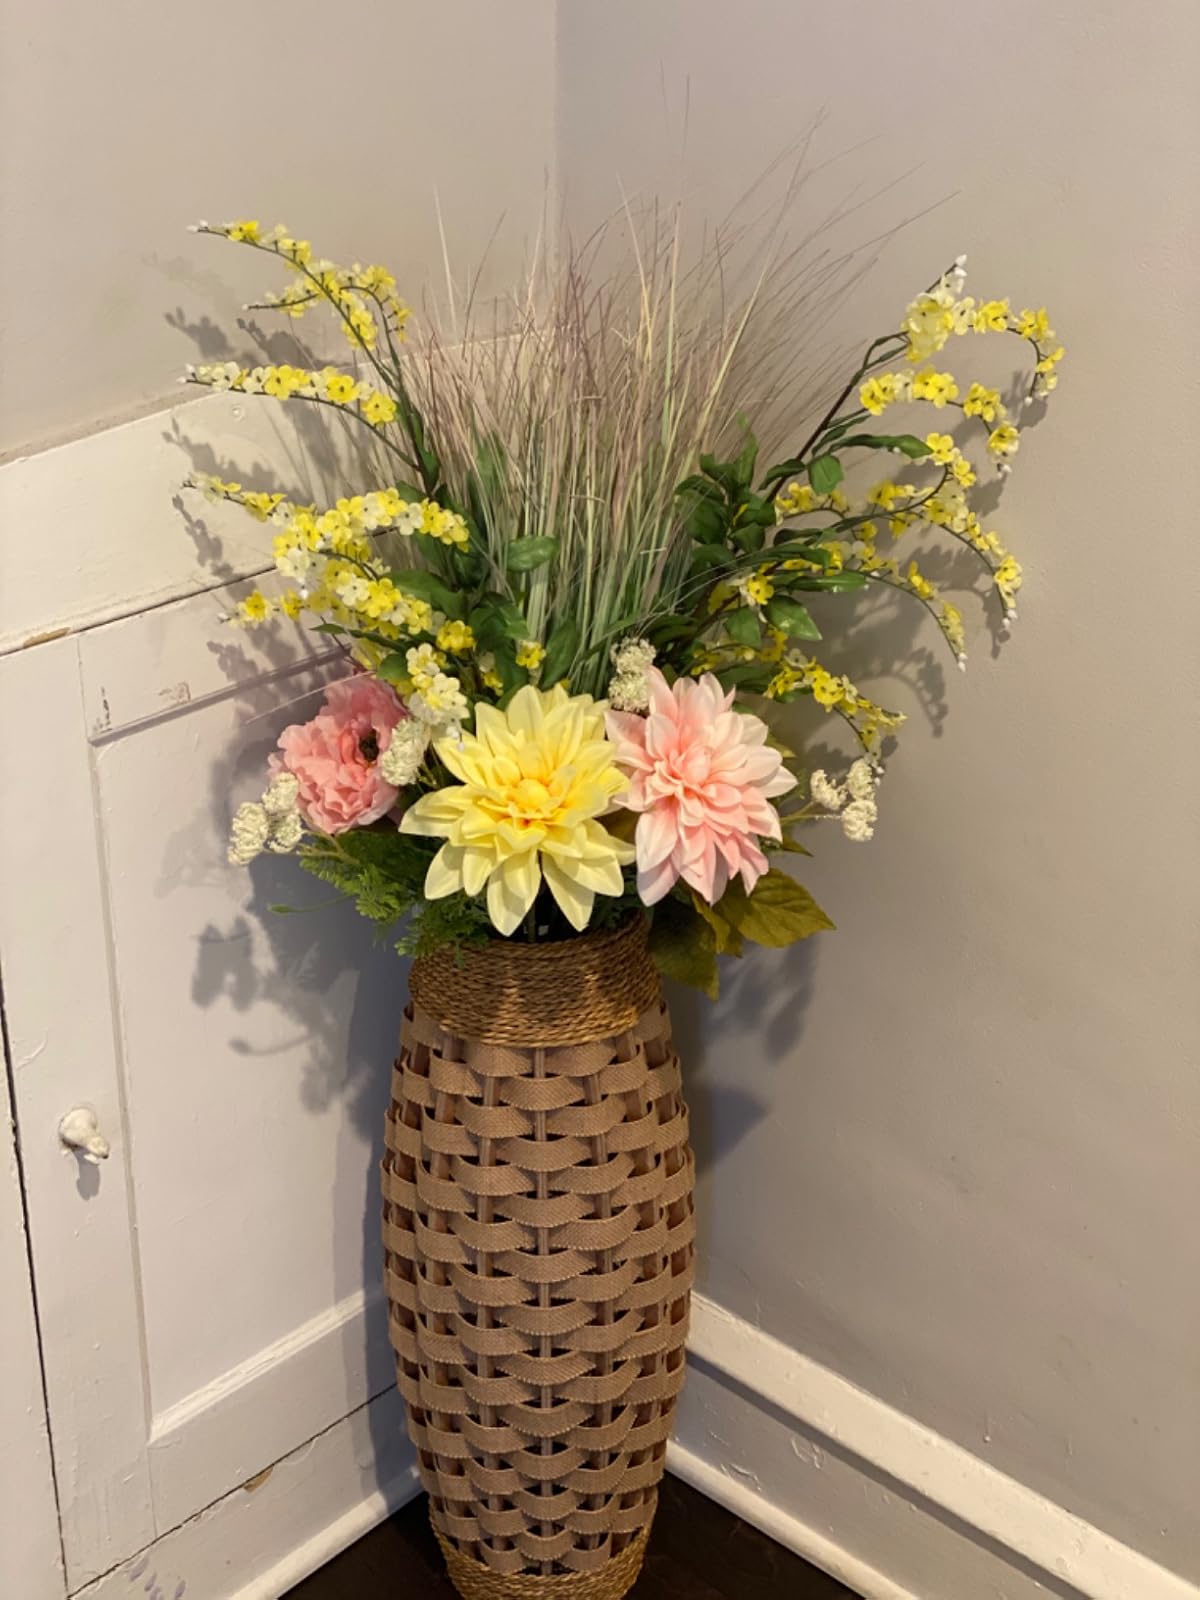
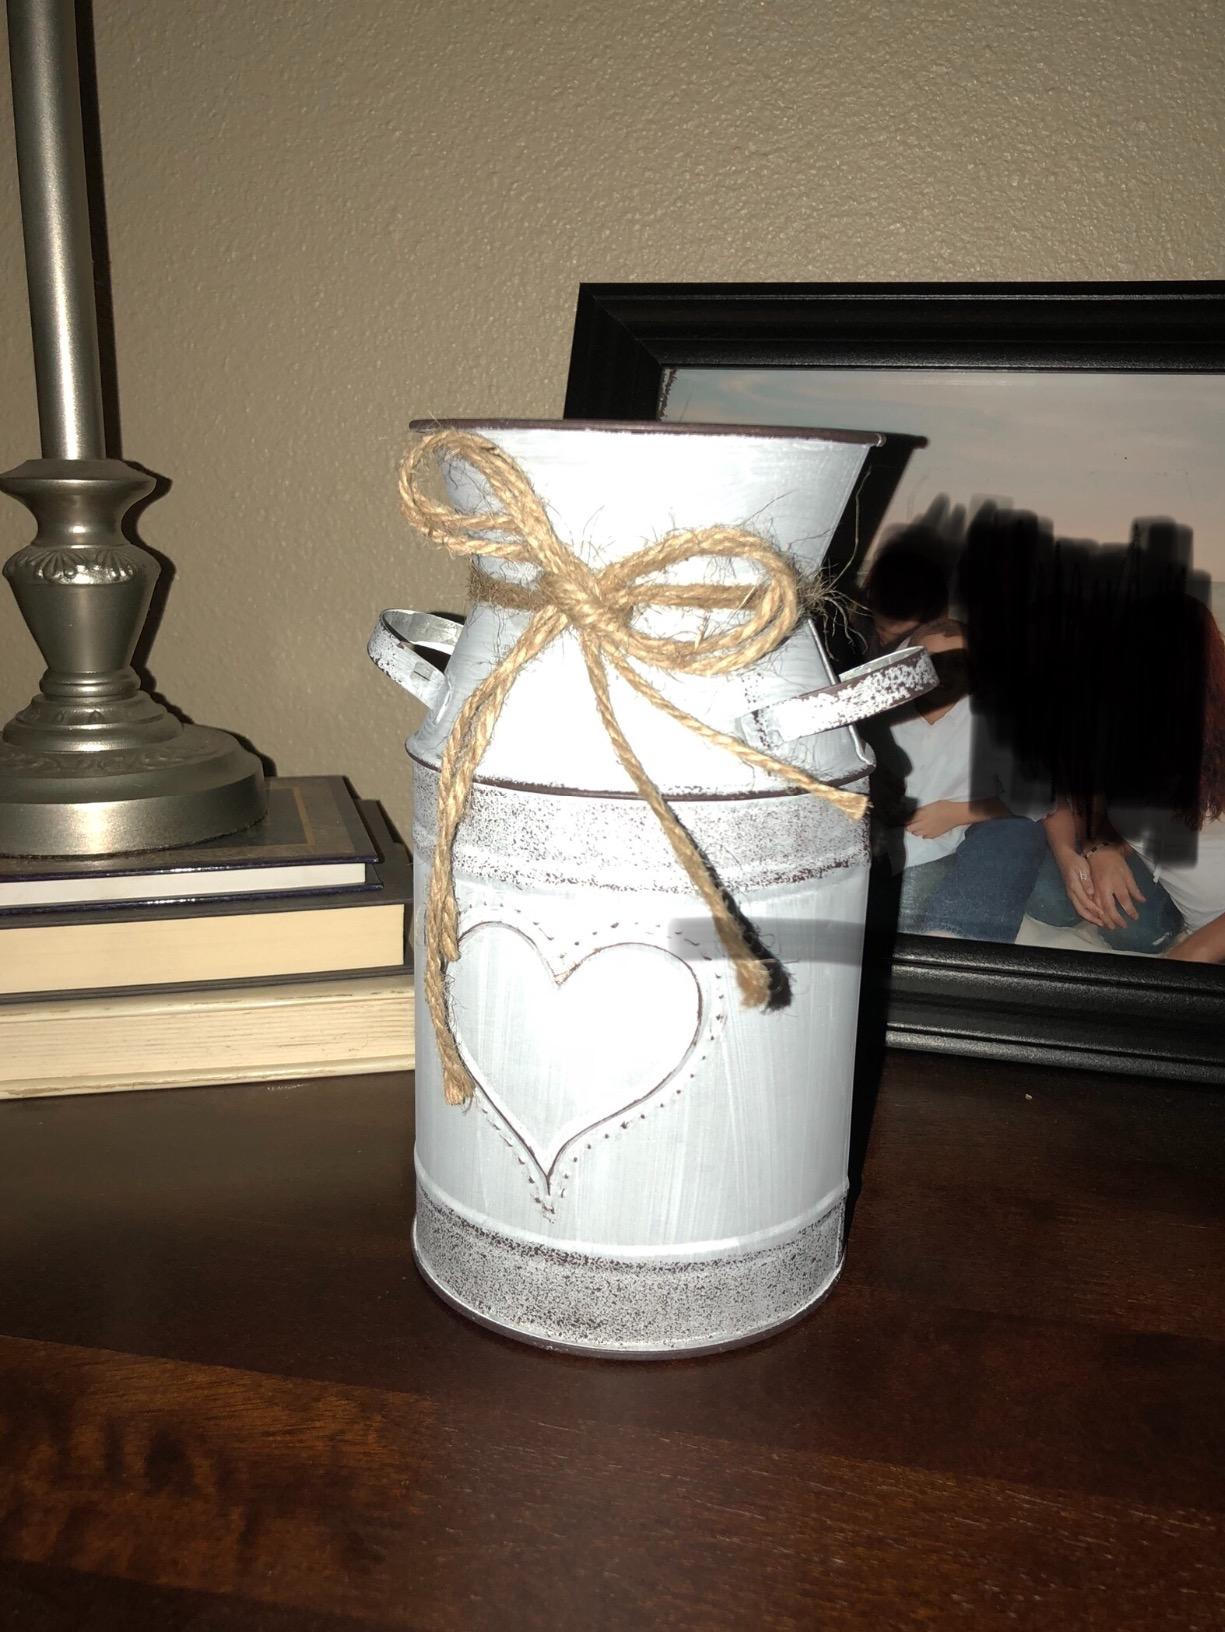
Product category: vase
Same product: no